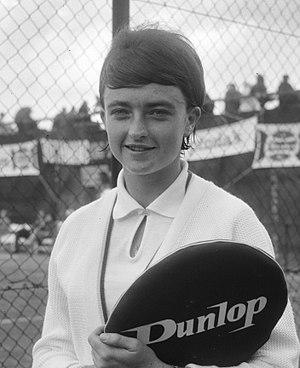
Patricia « Pat » Walkden est une joueuse de tennis rhodésienne et sud-africaine. Elle est aussi connue sous son nom de femme mariée, Pat Walkden-Pretorius.